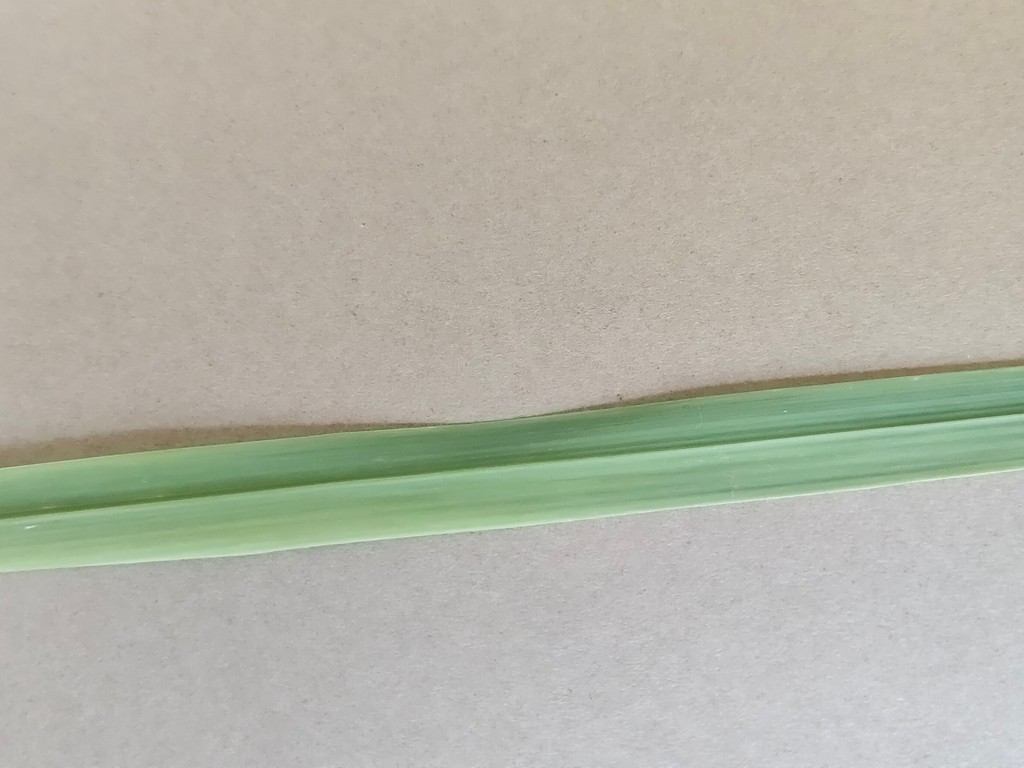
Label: Healthy